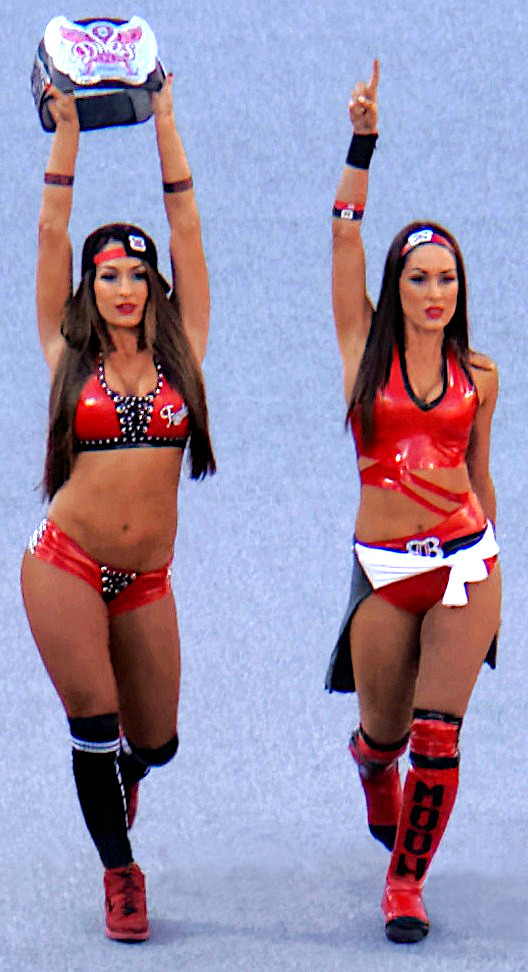
เดอะเบลลาทวินส์

|article_name = The Bella Twins
|image = The Bella Twins WrestleMania 31.jpg
|caption = Nikki (ซ้าย) และ Brie (ขวา)
|members = Brie BellaNikki Bella
|billed = Scottsdale, Arizona
|hometown = San Diego, California
|trainer = Daniel BryanTom PrichardWWE Performance Center
|debut = September 14, 2007
|retired = March 24, 2019
|years_active = 2007-2015 (brief split in 2014)2018
เดอะเบลลาทวินส์ (The Bella Twins) ประกอบไปด้วย บรี เบลลา (Brie Bella) และ นิกกี เบลลา (Nikki Bella) เป็นทีมพี่น้องฝาแฝดนักมวยปล้ำอาชีพ เป็นอดีตนักมวยปล้ำของ WWE และยังได้เข้าสู่หอเกียรติยศ WWE Hall of Fame ประจำปี 2020
==ผลงาน==
* Teen Choice Awards
** 2016 Teen Choice Awards#Sports|Choice Female Athlete (2016)
* WrestleCrap
** WrestleCrap#The Gooker Award|Gooker Award (2014) Feud between each other (co-winner with Vince McMahon)
* Dave Meltzer#Wrestling Observer Newsletter|Wrestling Observer Newsletter
** List of Wrestling Observer Newsletter awards#Worst Feud of the Year|Worst Feud of the Year (2014) Brie vs. Nikki
** Worst Feud of the Year (2015) Team PCB vs. Team B.A.D. vs. The Bella Twins#Team Bella (2014–2015)|Team Bella
** List of Wrestling Observer Newsletter awards#Worst Worked Match of the Year|Worst Worked Match of the Year (2013) with Cameron (wrestler)|Cameron, Eva Marie, JoJo Offerman|JoJo, Naomi (wrestler)|Naomi, and Natalya Neidhart|Natalya vs. AJ Lee, Aksana (wrestler)|Aksana, Alicia Fox, Kaitlyn (wrestler)|Kaitlyn, Rosa Mendes, Summer Rae and Tamina Snuka on Survivor Series (2013)|November 24
* WWE
** WWE Divas Championship (List of WWE Divas Champions#Reigns|3 times) – Brie Bella (1), Nikki Bella (2)
** Slammy Awards (3 time)
*** Diva of the Year (Slammy Award#2013 Slammy Awards|2013)
** WWE Hall of Fame (WWE Hall of Fame (2020)|Class of 2020)
==อ้างอิง==
==แหล่งข้อมูลอื่น==
*
*
*
*
หมวดหมู่:นักมวยปล้ำอาชีพหญิงชาวอเมริกัน
หมวดหมู่:ชาวอเมริกันเชื้อสายเม็กซิโก
หมวดหมู่:ชาวอเมริกันเชื้อสายอิตาลี
หมวดหมู่:บุคคลฝาแฝด
หมวดหมู่:กลุ่มนักมวยปล้ำของเวิลด์เรสต์ลิงเอ็นเตอร์เทนเมนต์
หมวดหมู่:ผู้เข้าสู่หอเกียรติยศดับเบิลยูดับเบิลยูอี
หมวดหมู่:หอเกียรติยศและพิพิธภัณฑ์มวยปล้ำอาชีพ